Stanisław Potocki (voivode of Poznań)

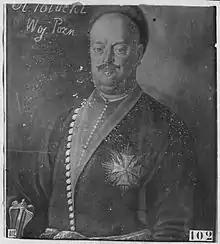
Stanislaw Potocki WK (1698-1760)

Potocki was Grand Guard of the Crown from 1728, voivode of Smolensk Voivodeship from 1735 to 1744, voivode of Kiev Voivodeship from 1744 to 1756, voivode of Poznań Voivodeship from 1756, starost of Halicz (now Halych), Kolomyia, and Sniatyn. He received the Knighthood of the Order of the White Eagle, awarded on August 3, 1742.